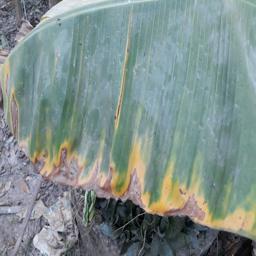
Label: POTASSIUM DEFICIENCY